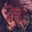
Label: frog